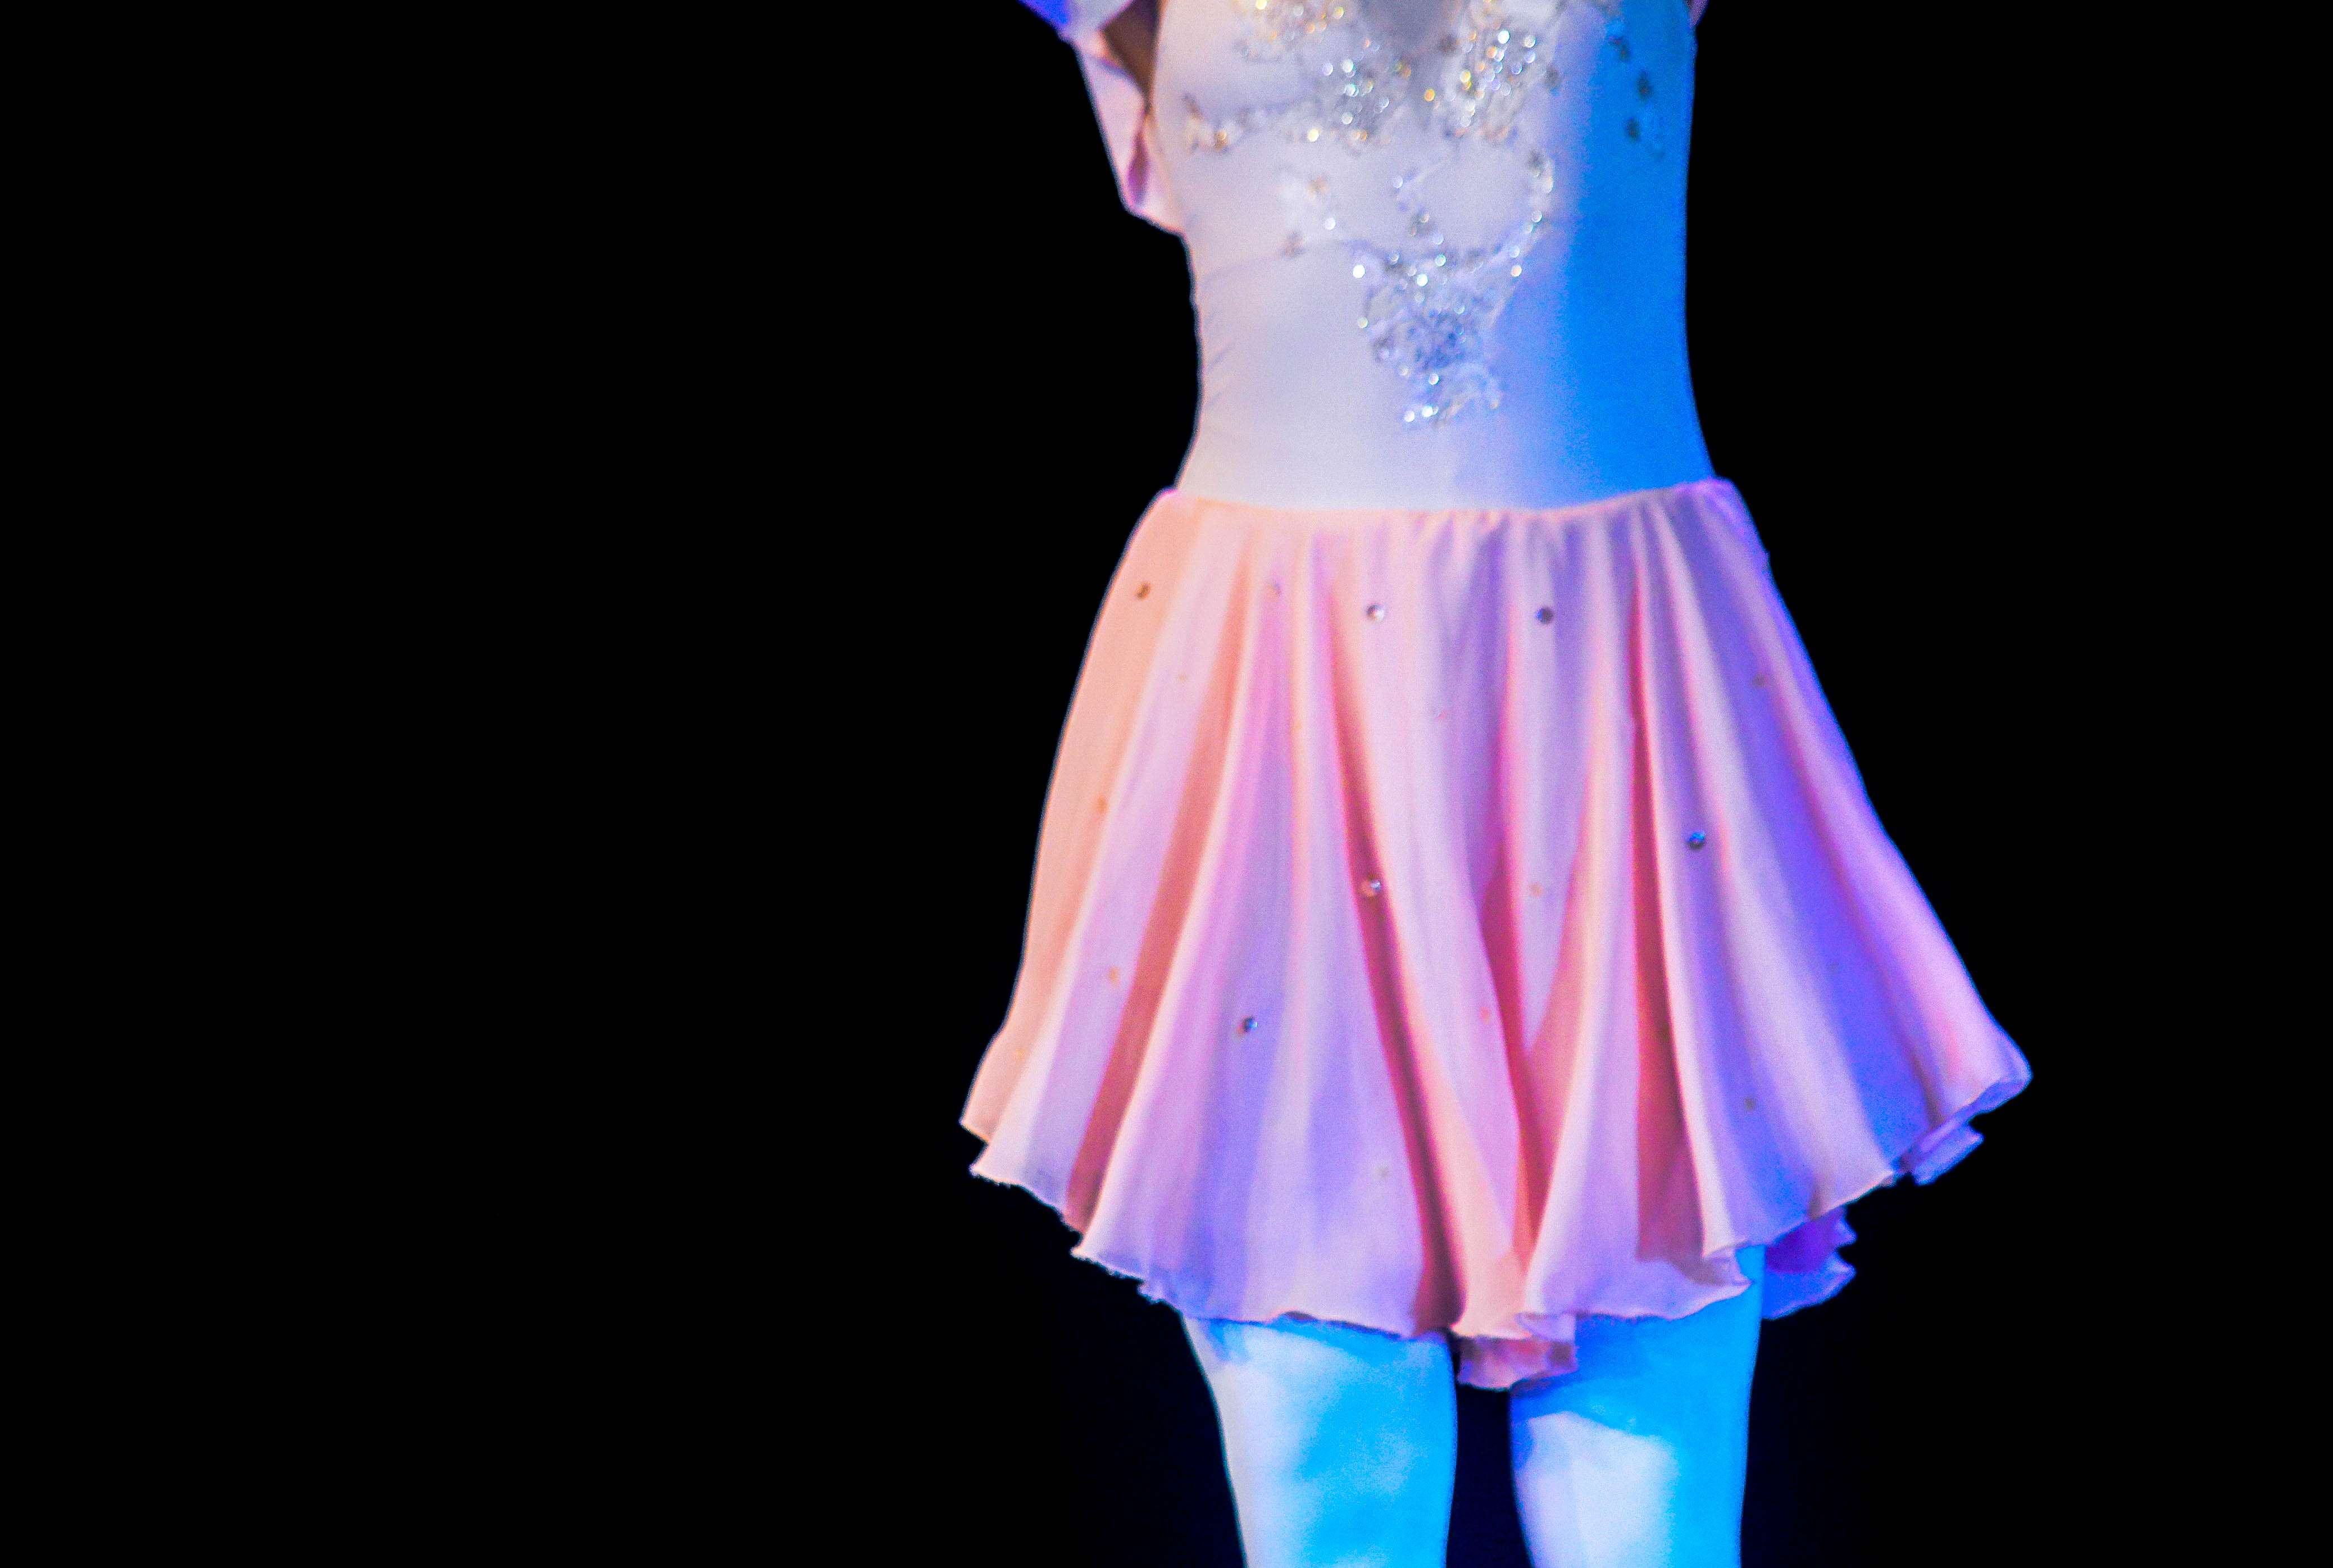
ballet, ballerina, ballet dancer, ballet dress, disney themed, female dancer, dancer, dancing, classic dance, d3200, pink, pink dress, silhouette, nikon camera, theater, theatrical dance, recital, recital dance, clothing, blue, purple, dress, performance, cocktail dress, electric blue, costume, event, performing arts, dance, fashion design